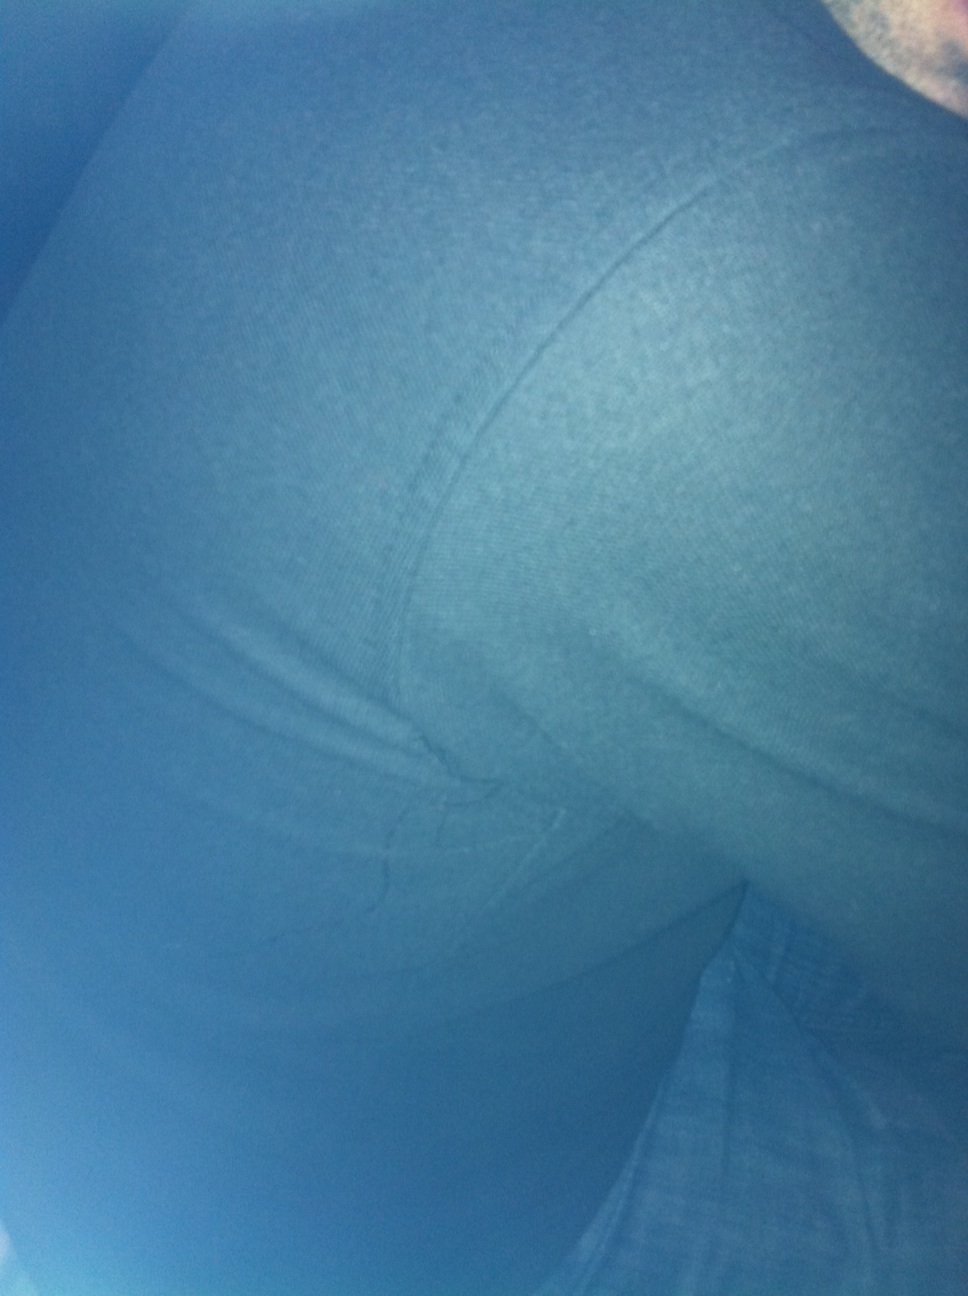Question: What color is this shirt?
Answer: blue